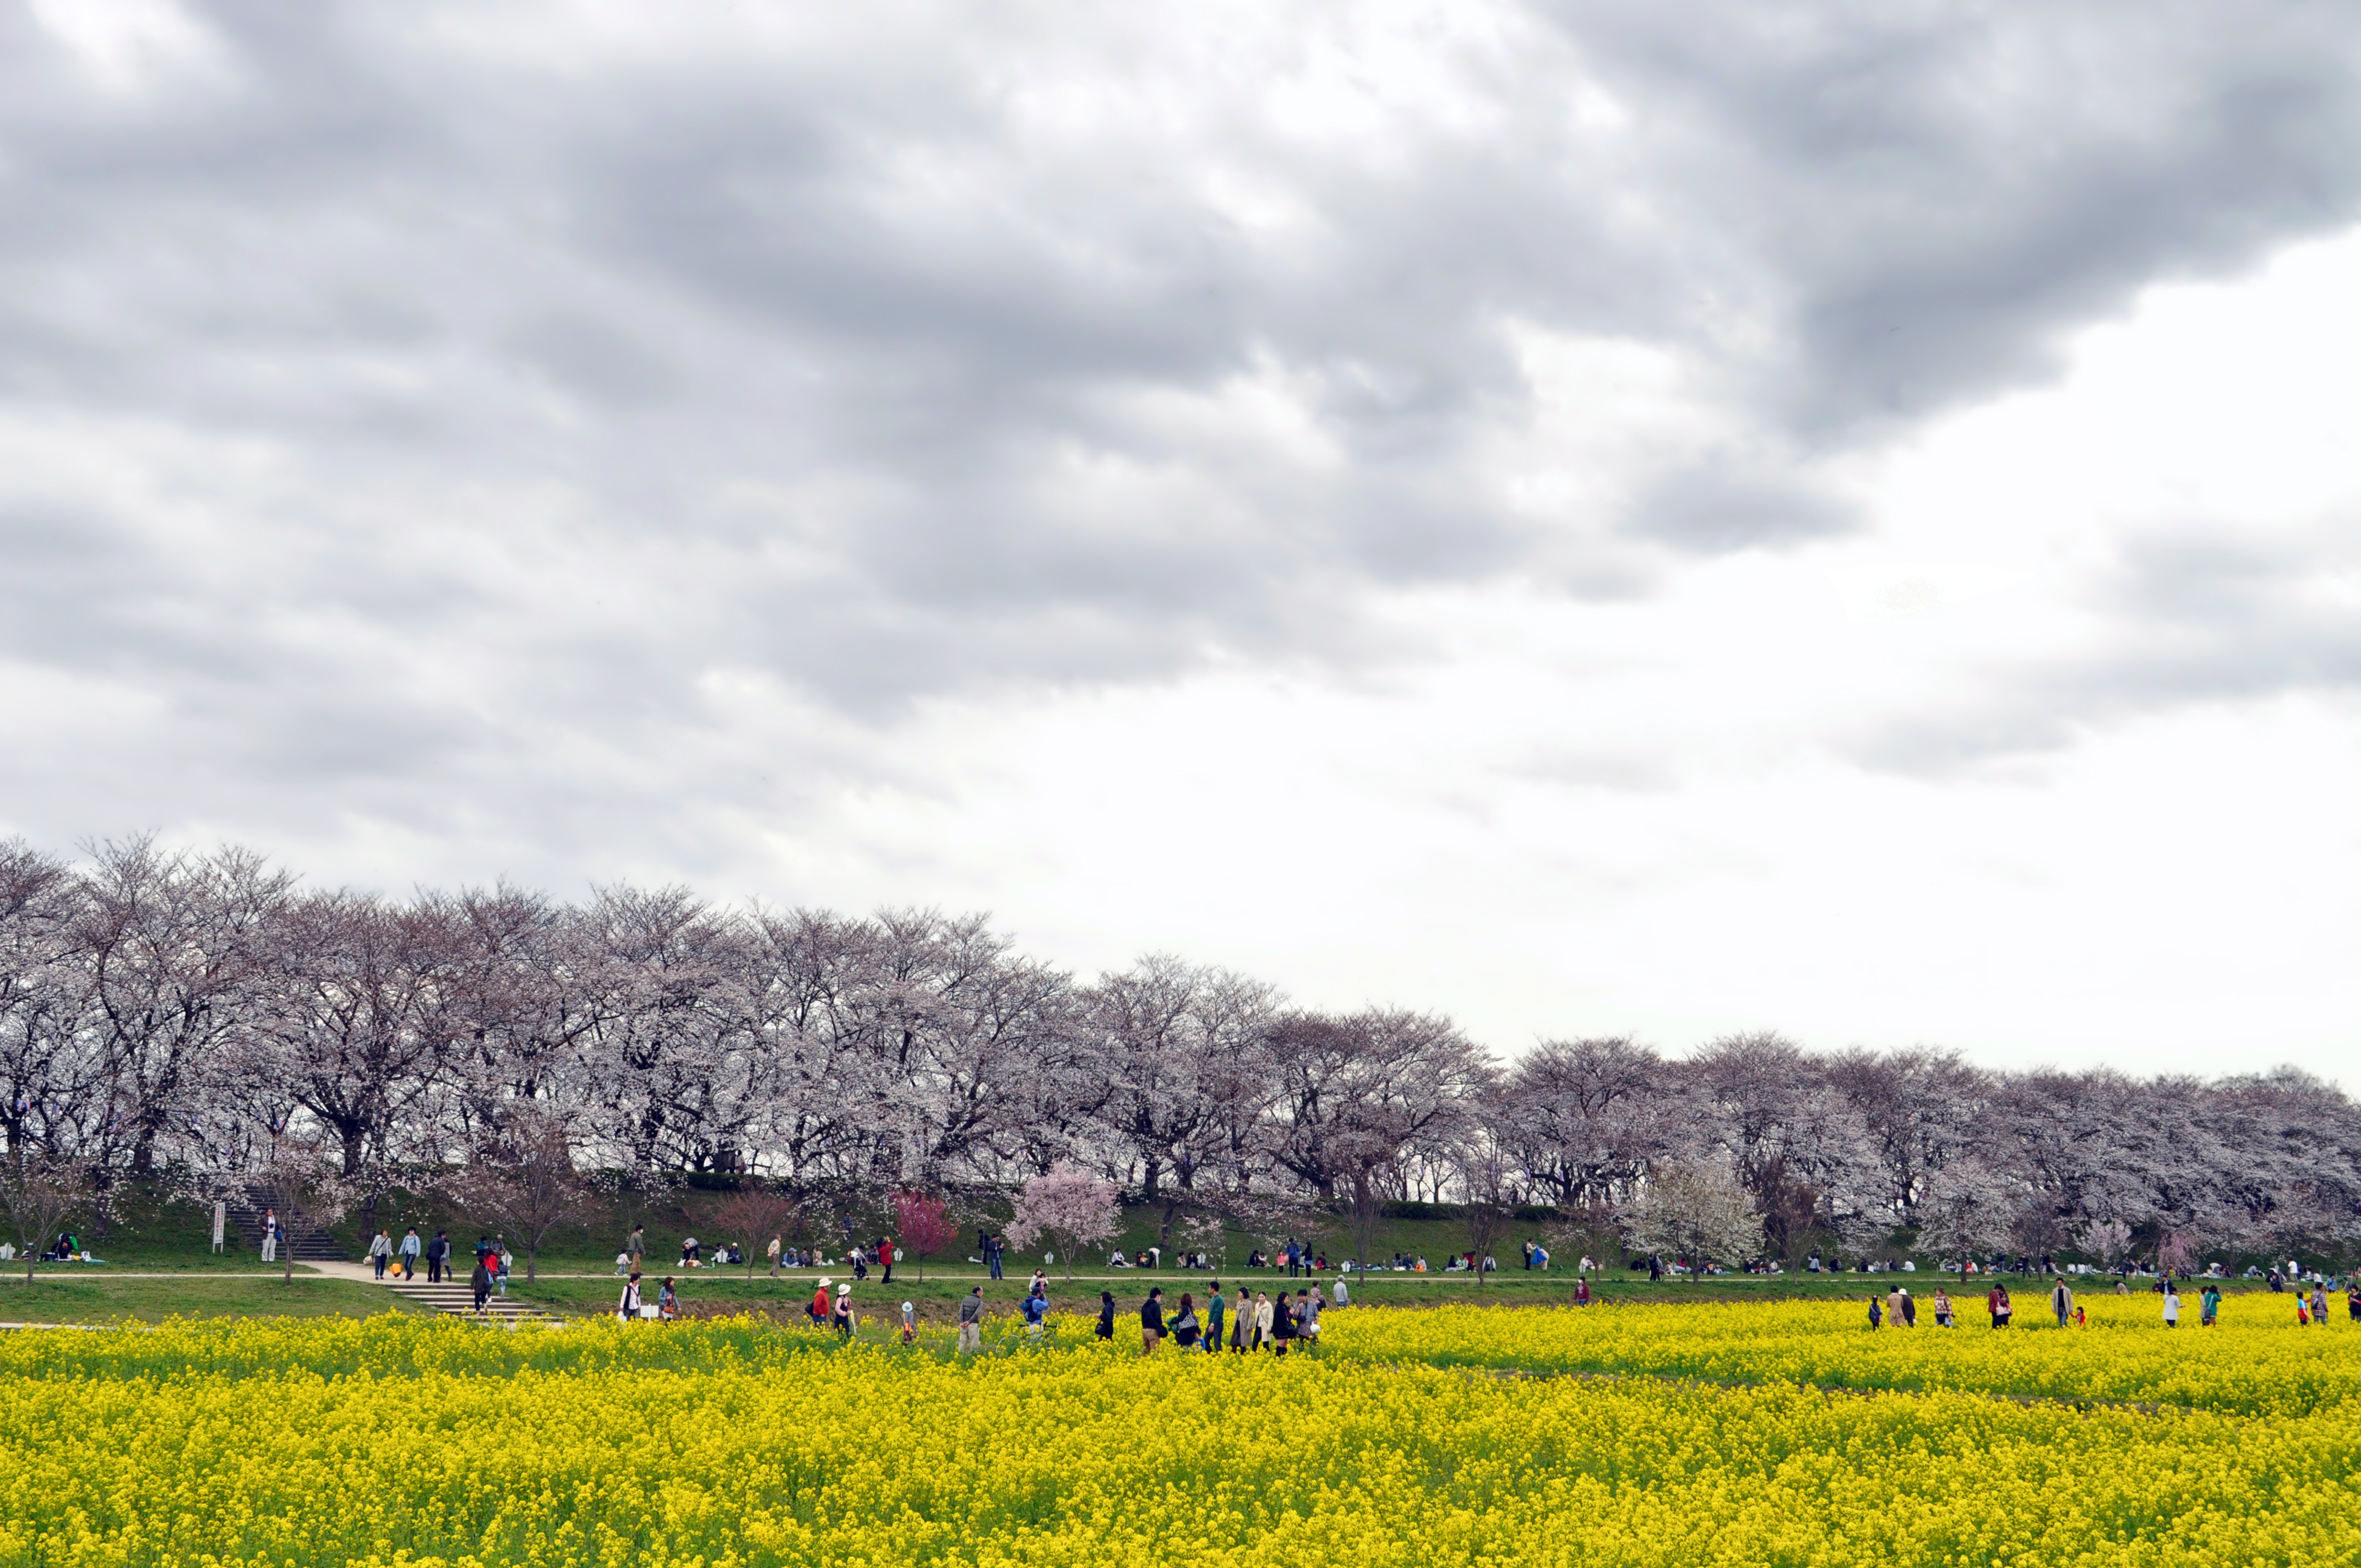
landscape, tree, nature, grass, horizon, cloud, people, plant, sky, field, farm, meadow, prairie, countryside, flower, produce, pasture, agriculture, japan, plain, rapeseed, flowers, outside, clouds, grassland, brassica, rural area, cherry trees, flowering plant, grass family, land plant, gongendo park